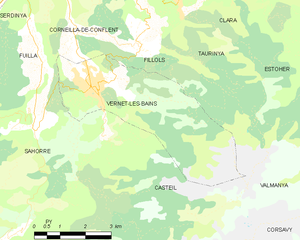
Vernet-les-Bains
Kort over kommunen
Kort over kommunen
Vernet-les-Bains er en by og kommune i departementet Pyrénées-Orientales i Sydfrankrig.